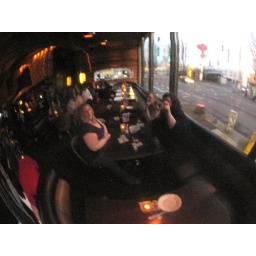
Jess, Em and I looking in the mirror lamp